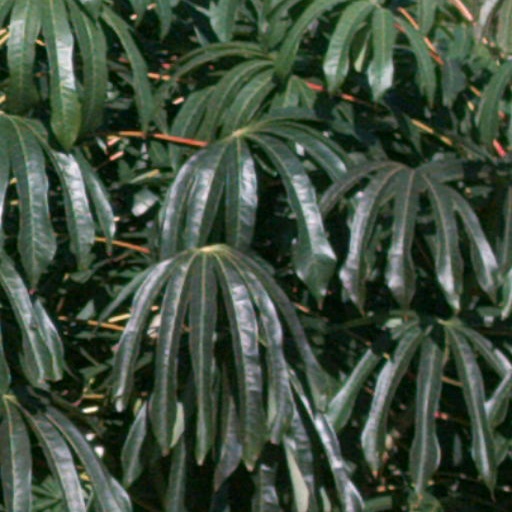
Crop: cassava